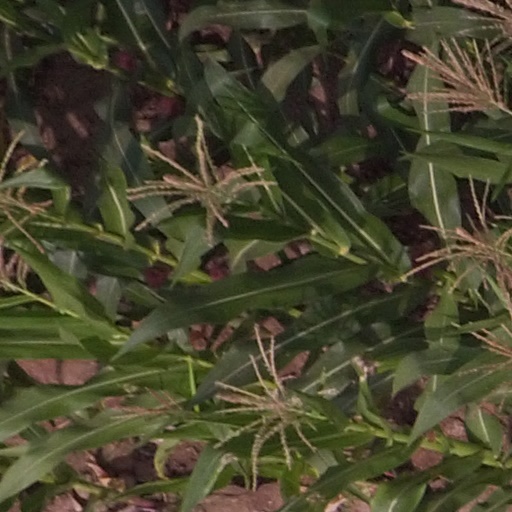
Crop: maize; corn